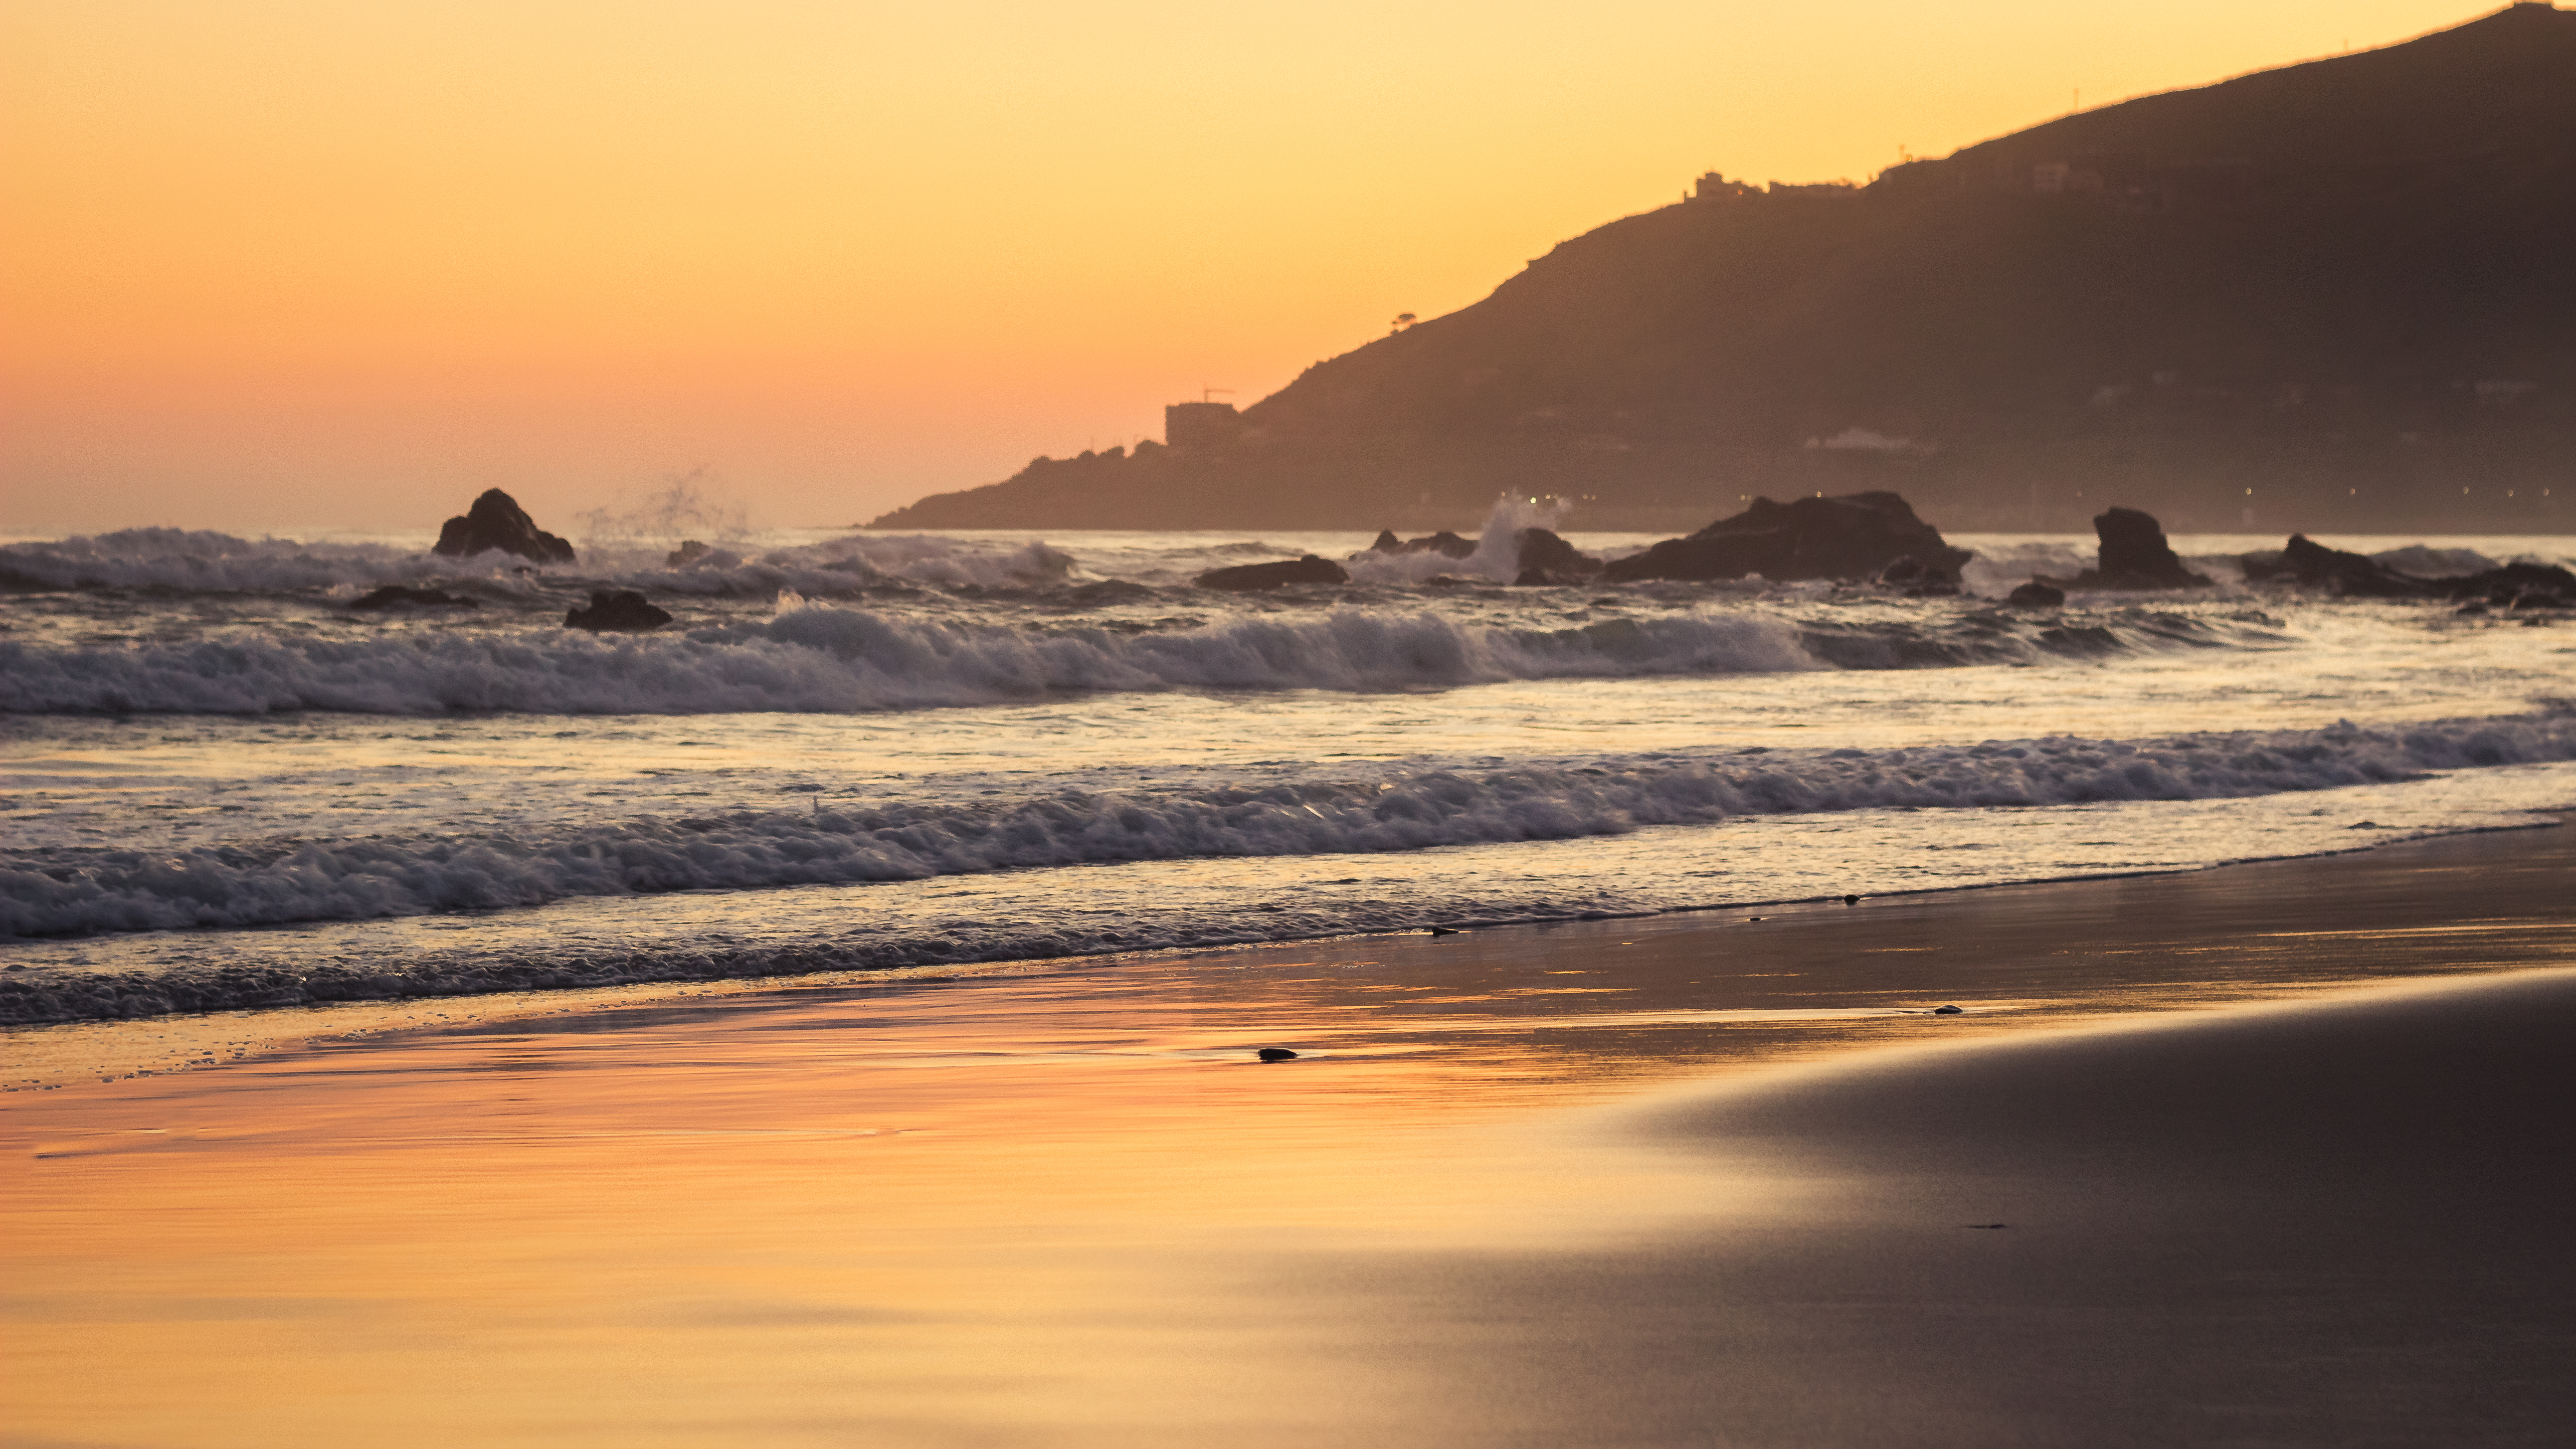
sunrise, beach, waves, mountain, sand, sea, horizon, shore, ocean, sky, coast, wave, headland, sunset, coastal and oceanic landforms, morning, calm, wind wave, sunlight, dawn, evening, cape, dusk, water, computer wallpaper